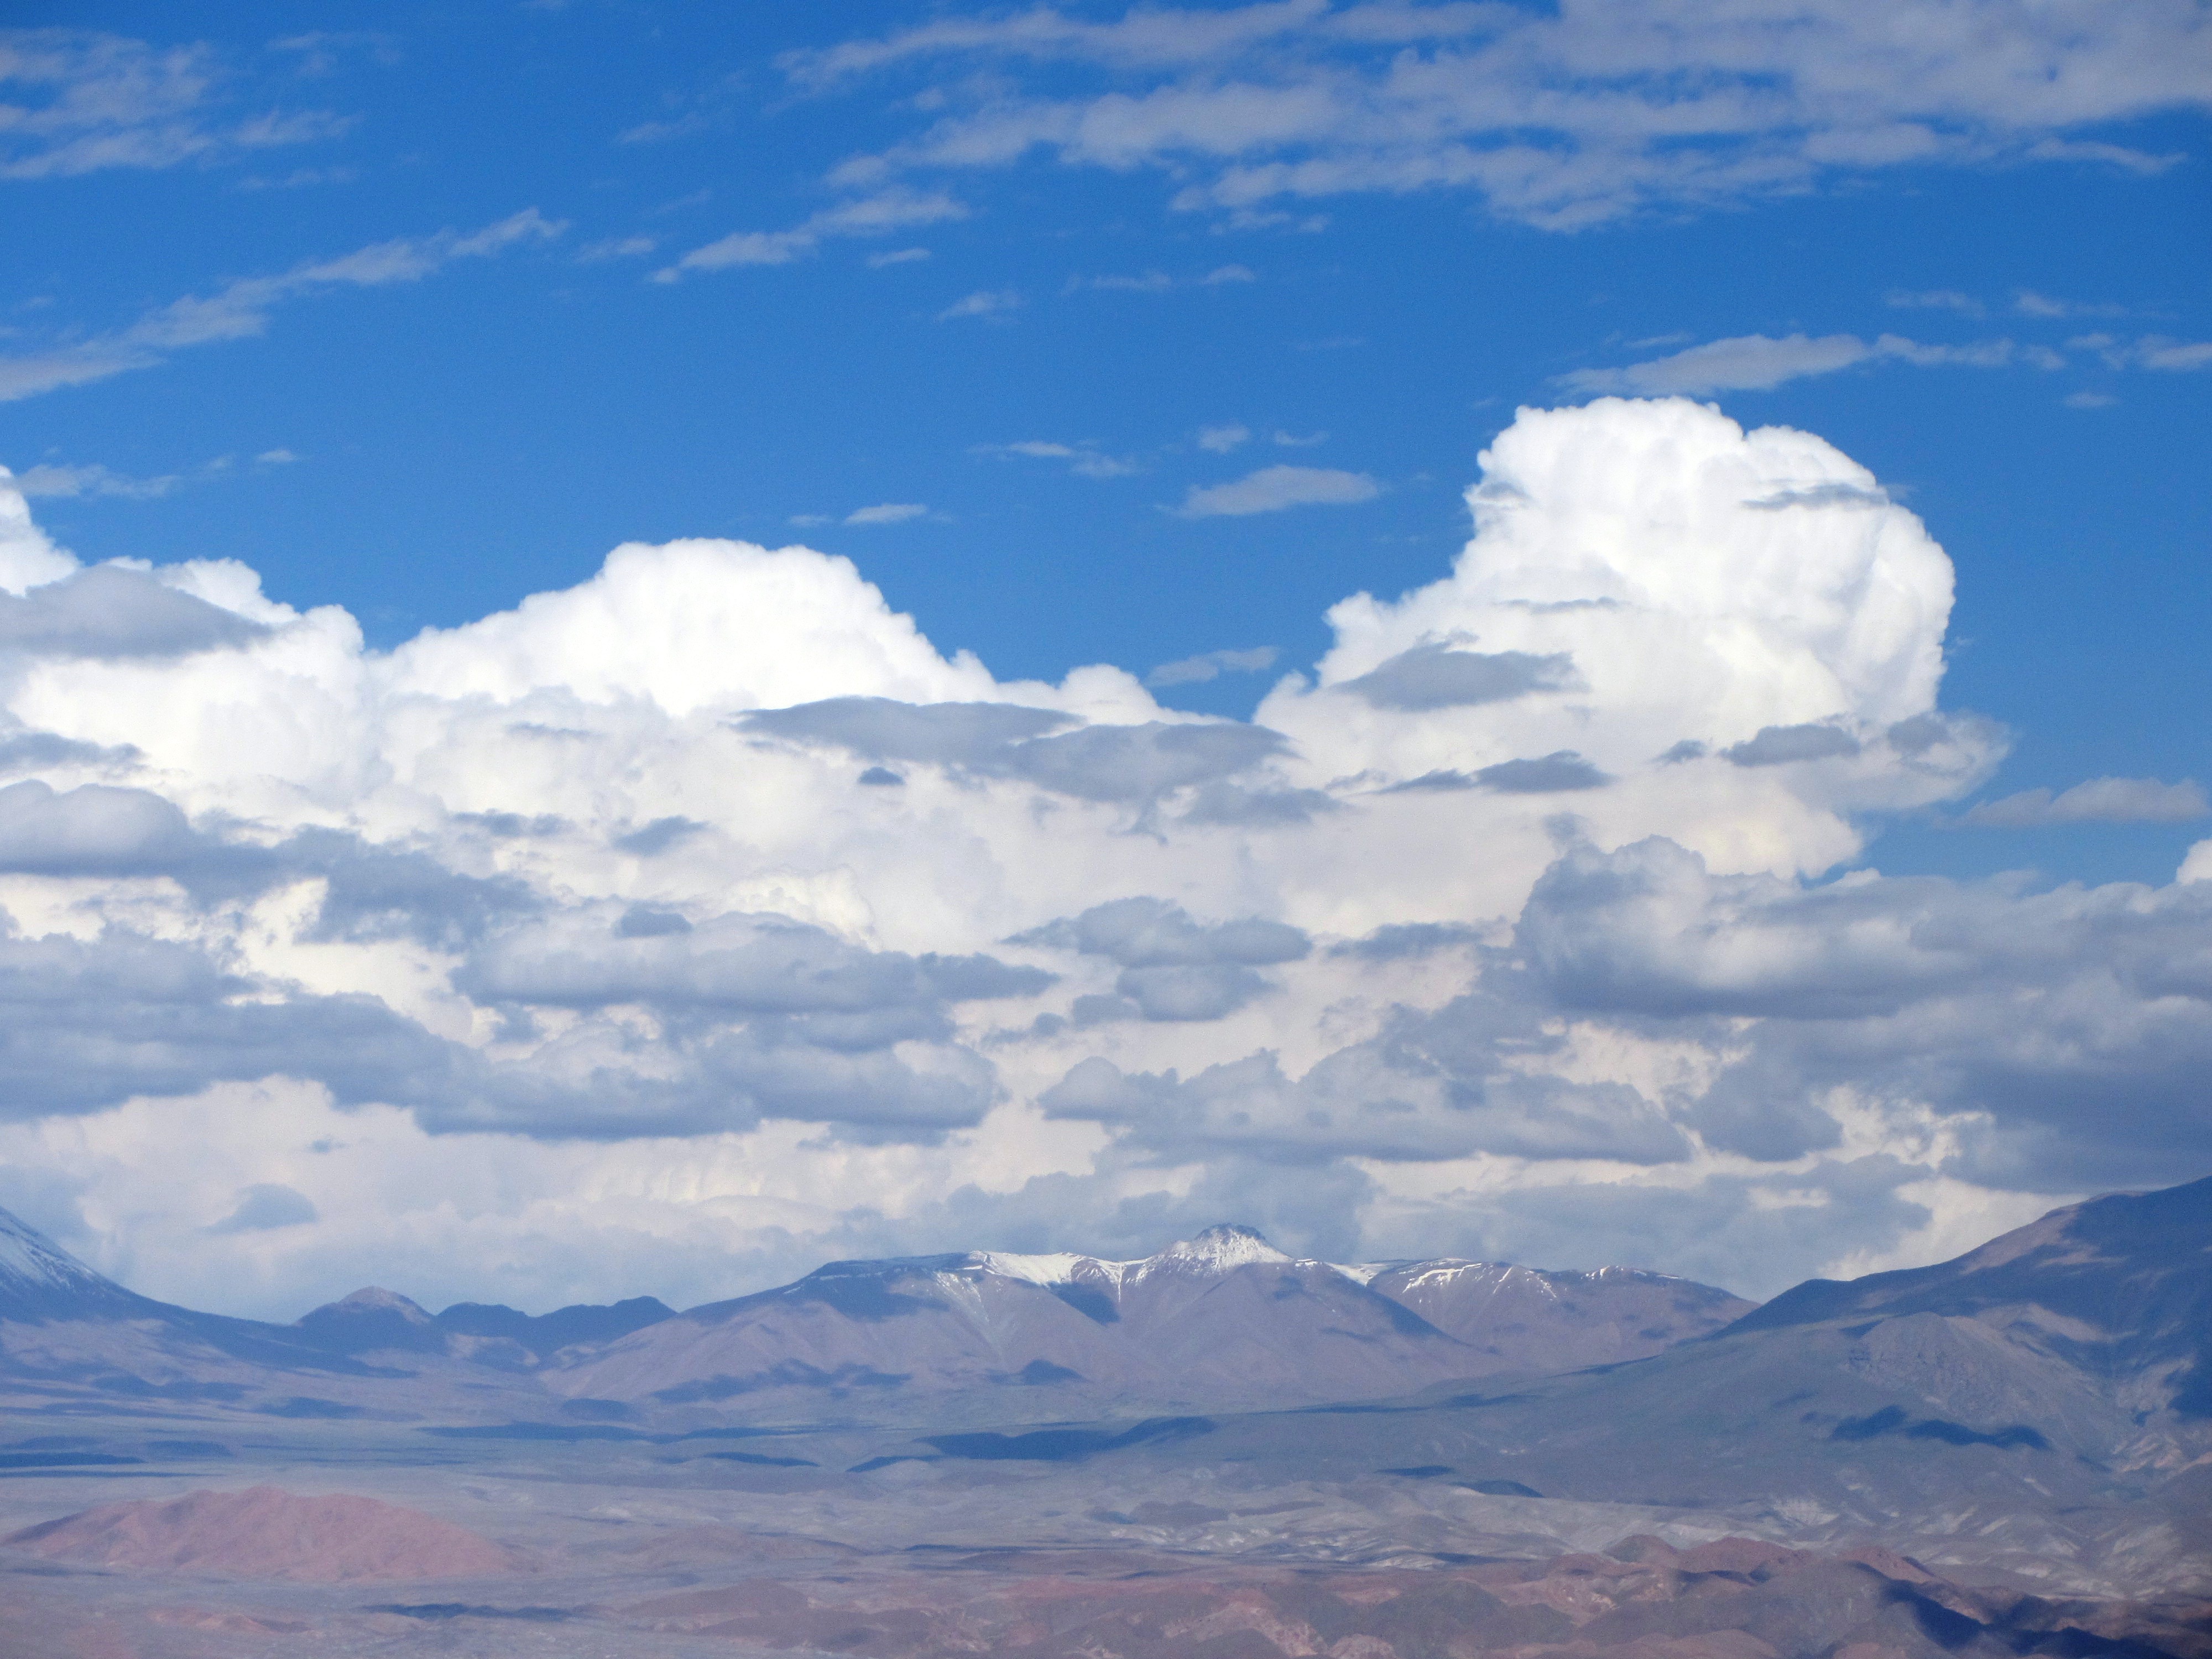
landscape, horizon, mountain, cloud, sky, white, mountain range, cumulus, blue, plain, clouds, mountains, grassland, plateau, andes, meteorological phenomenon, mountainous landforms